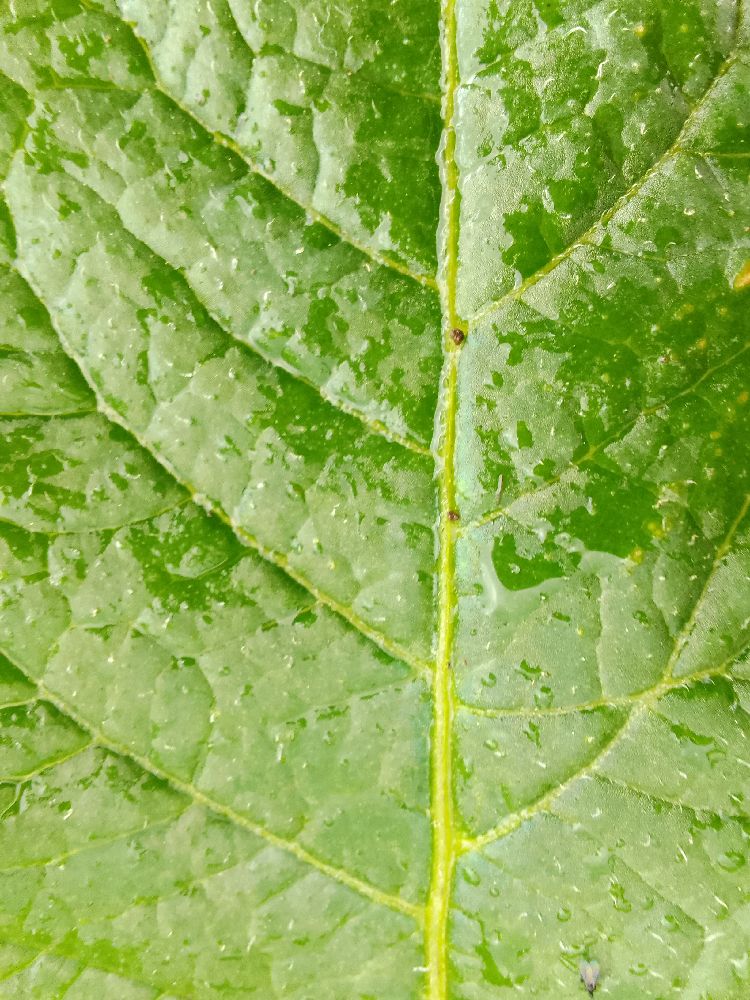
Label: Healthy